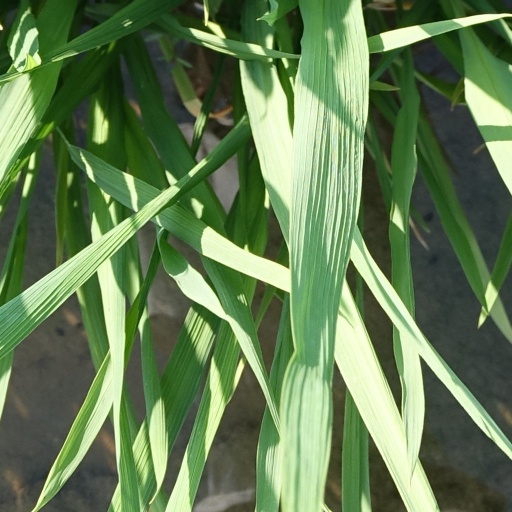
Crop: rice